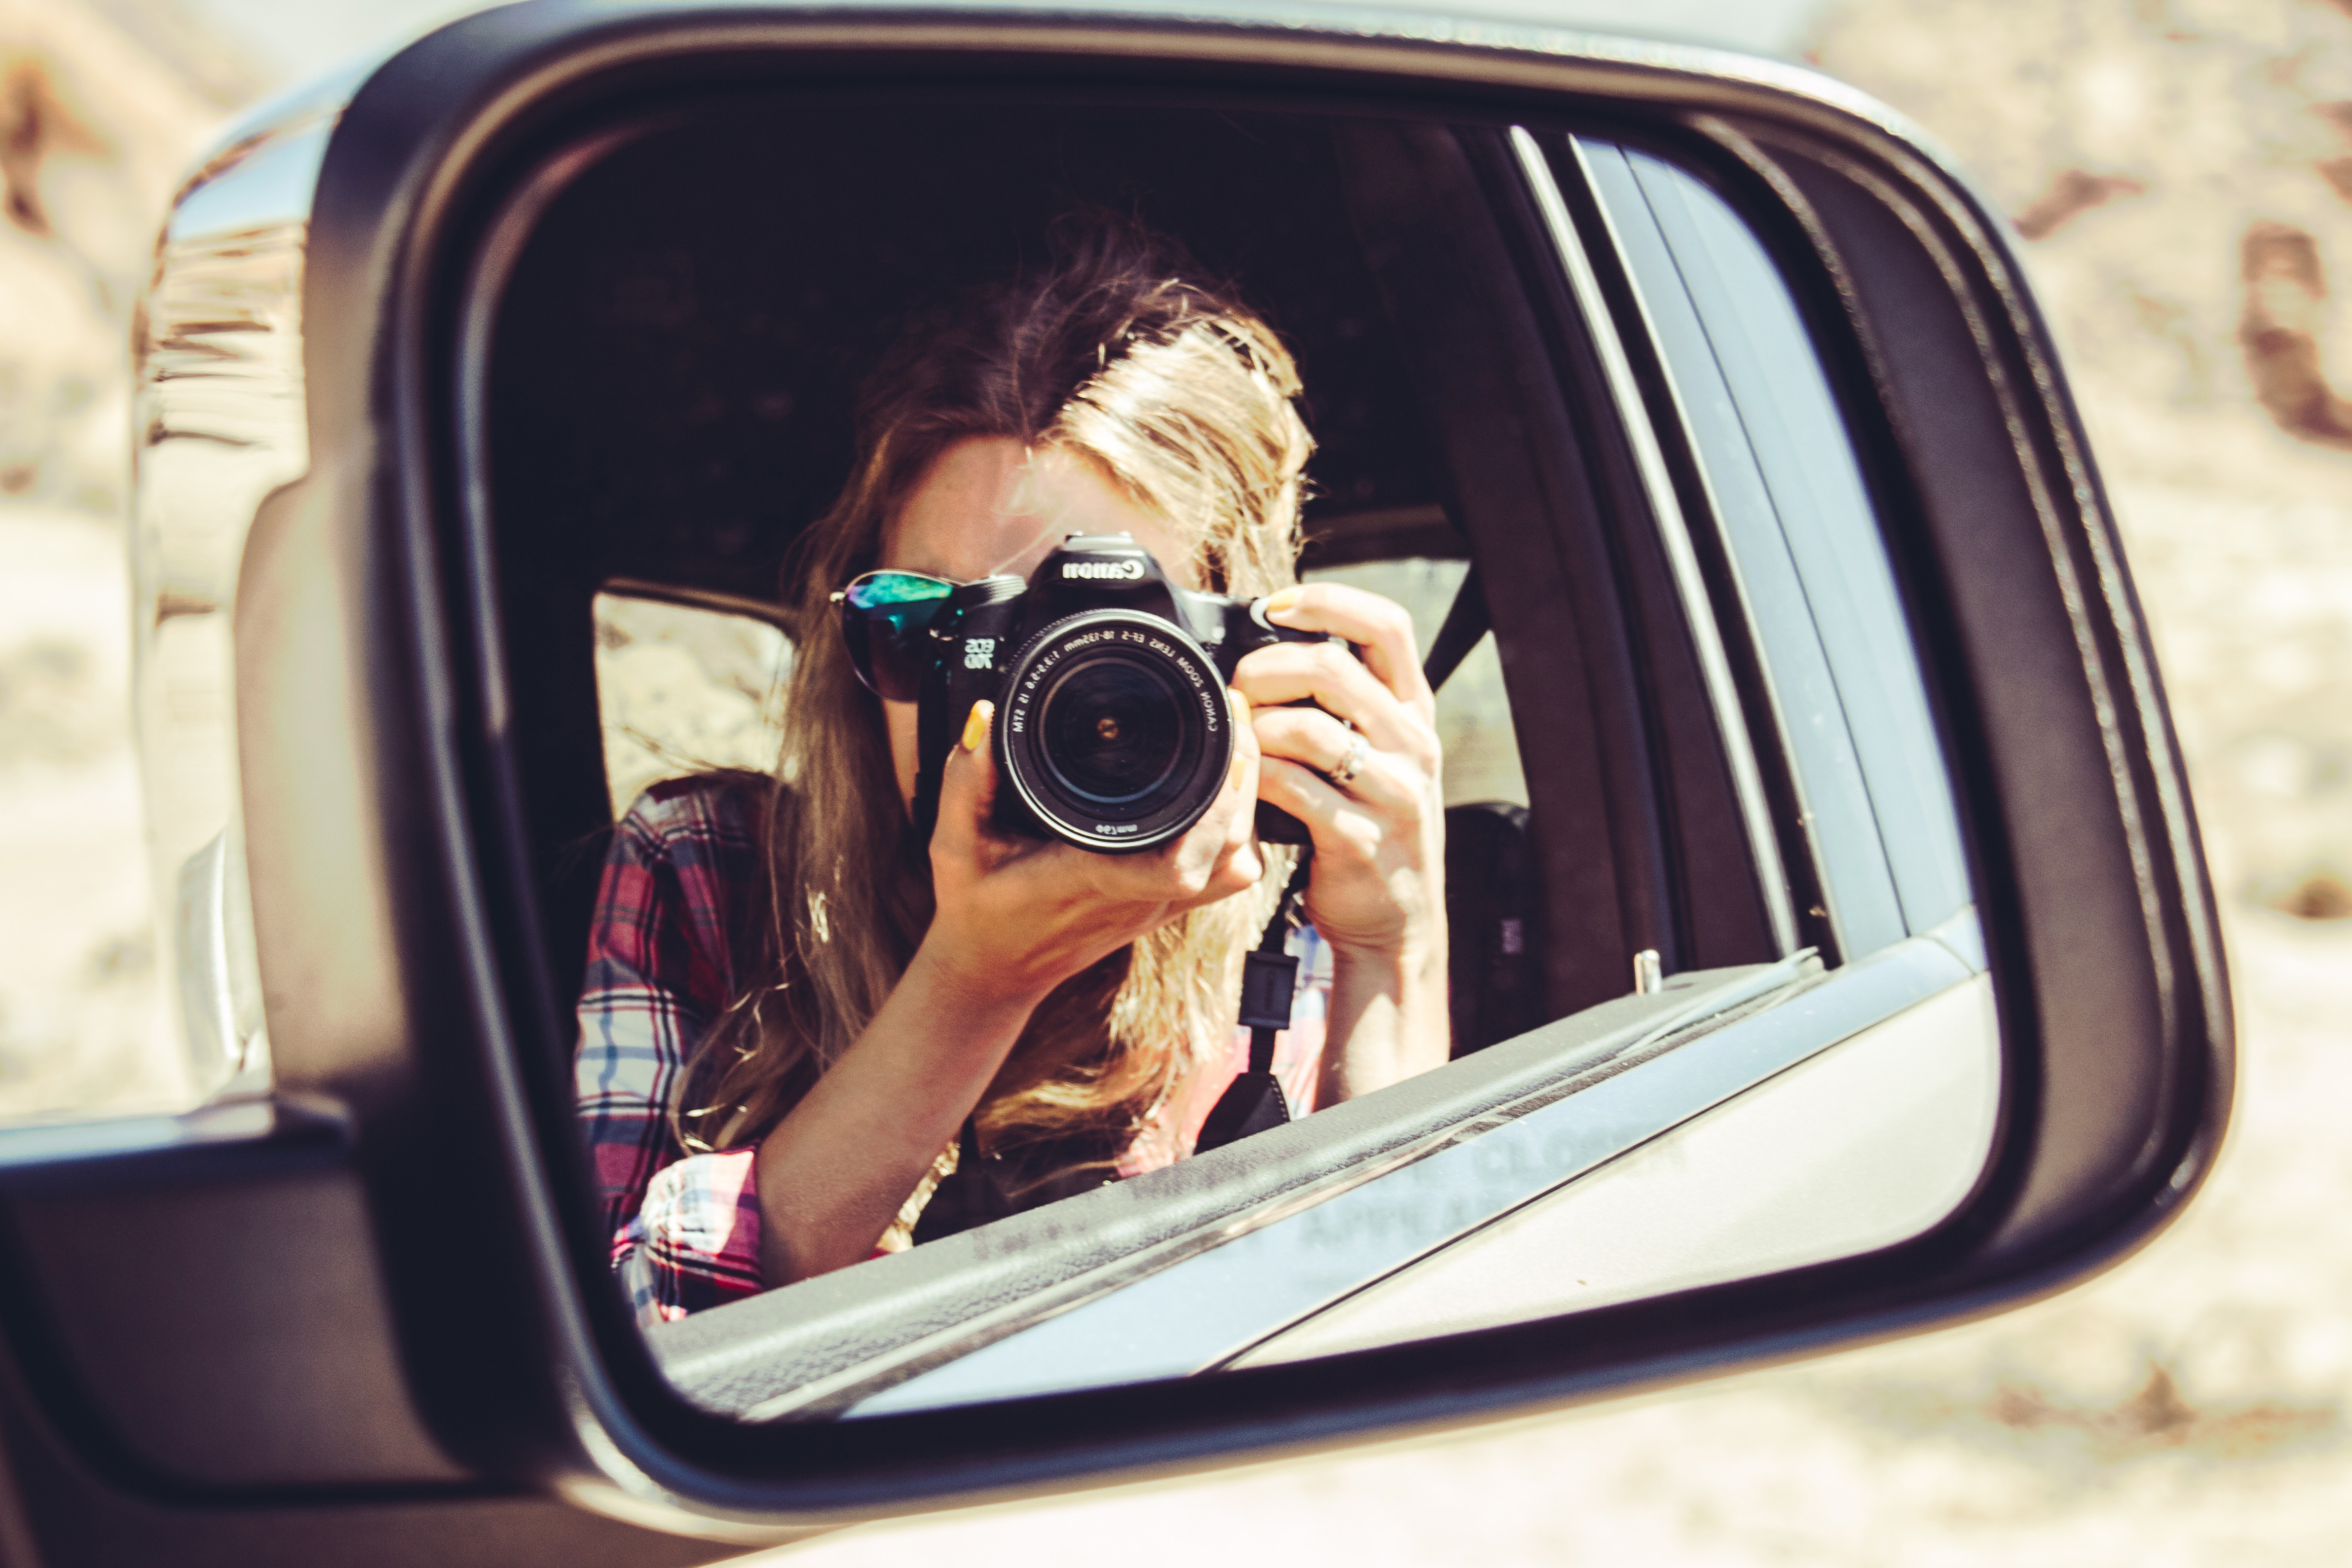
photograph, mirror, rear view mirror, camera, automotive mirror, cameras optics, vehicle, auto part, photographer, car, vehicle door, automotive design, photography, fun, tree, reflection, plant, Tints and shades, sunglasses, interior design